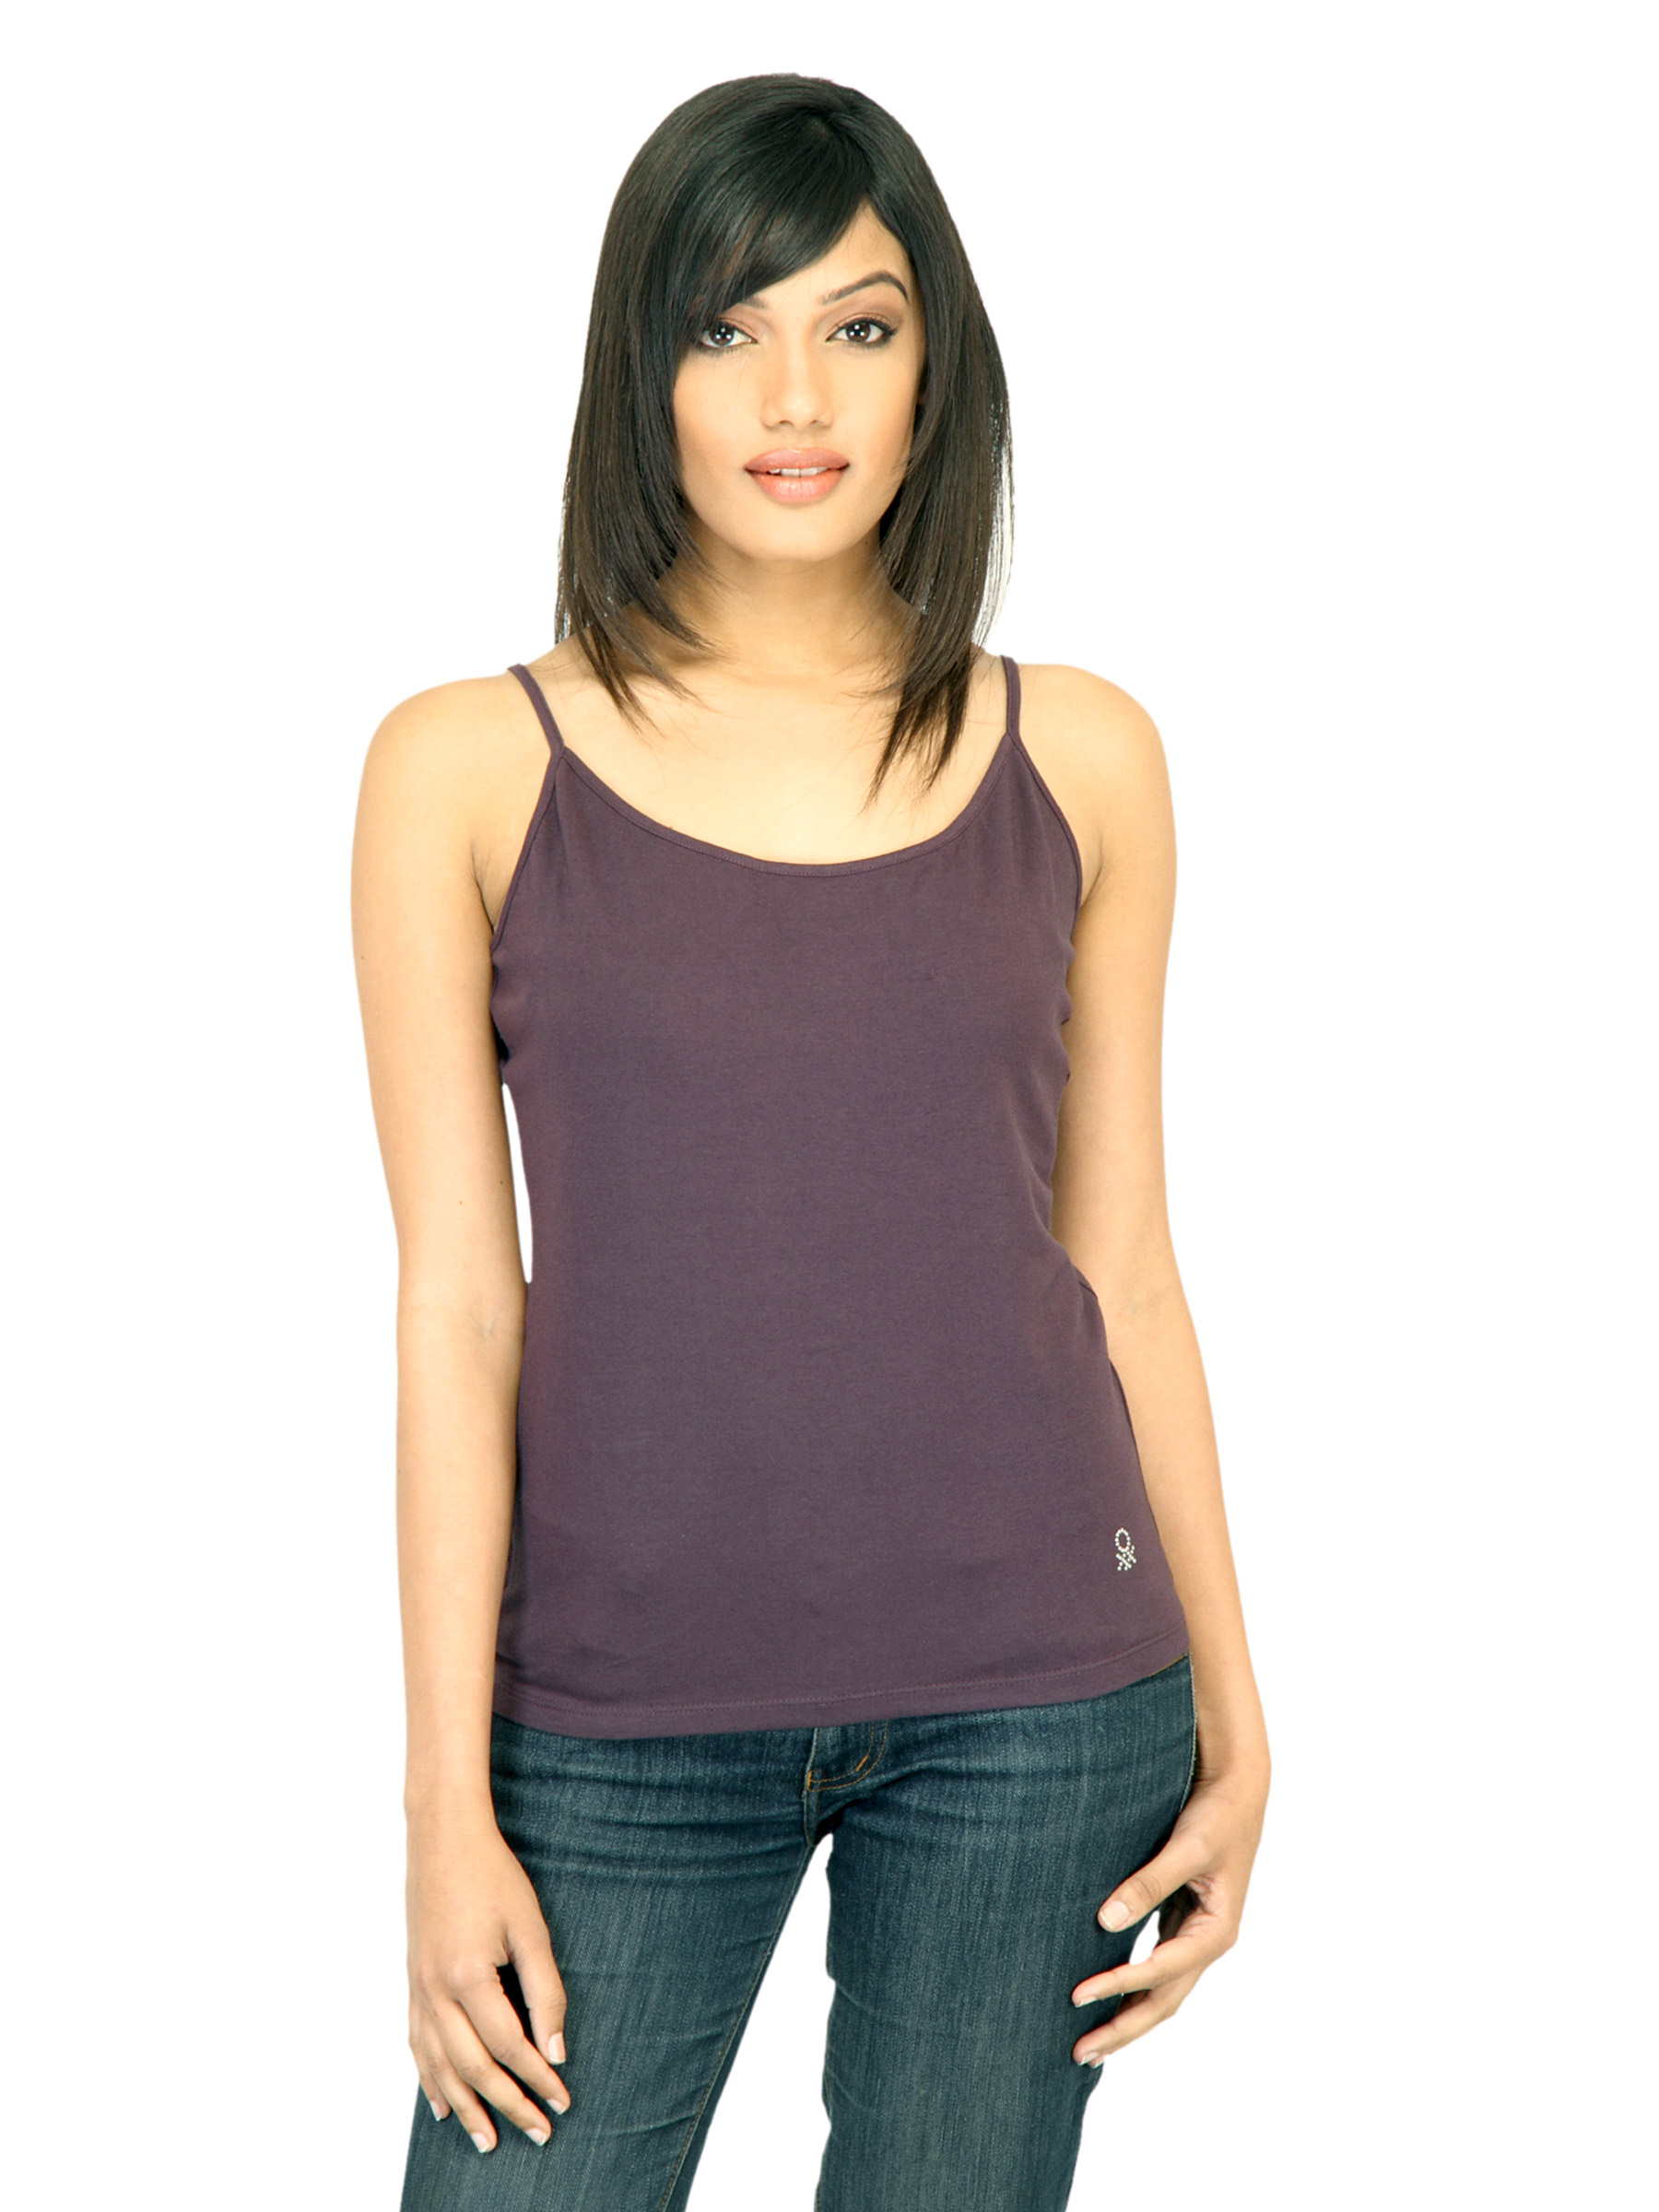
United Colors of Benetton Women Solid Purple Top
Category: Apparel / Topwear / Tops
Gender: Women
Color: Purple
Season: Summer 2011
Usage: Casual